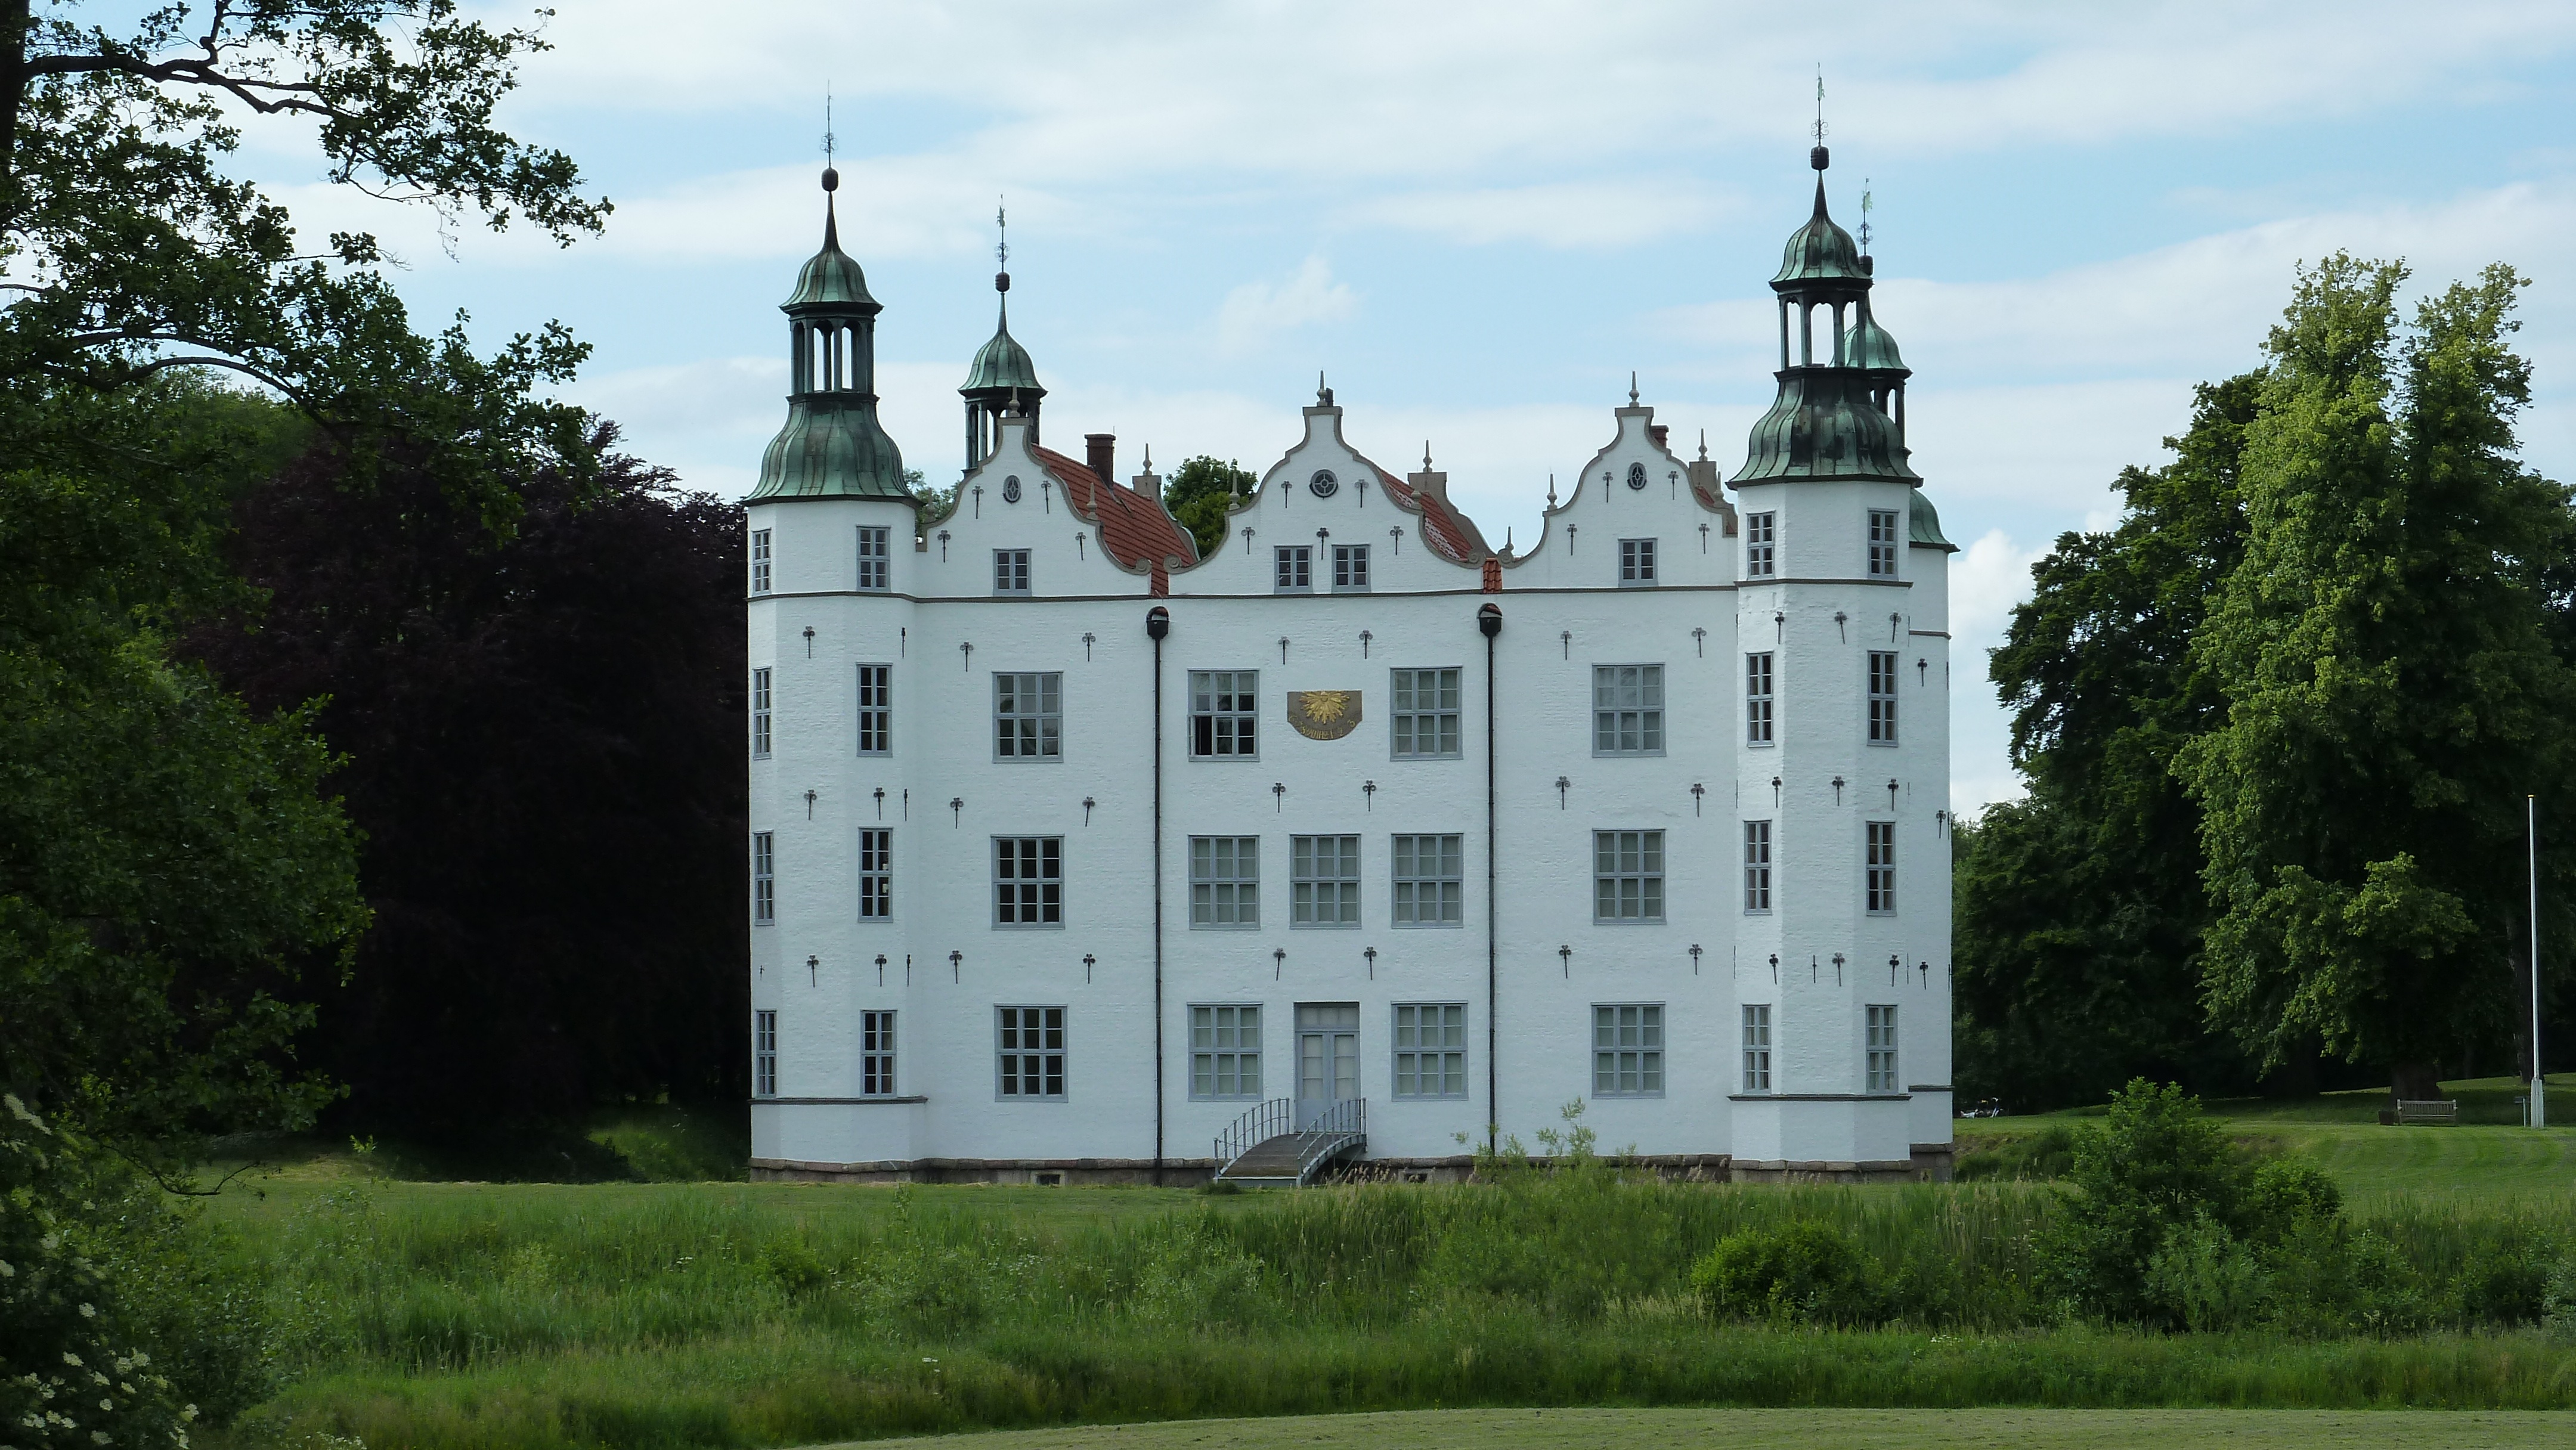
architecture, building, chateau, tower, castle, monastery, estate, manor house, stately home, ahrensburg, water castle